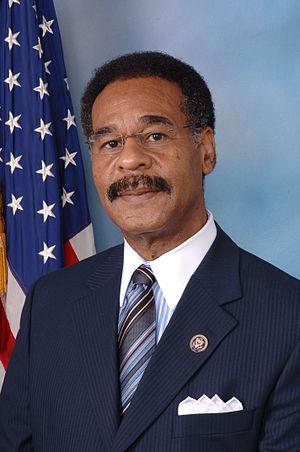
Emanuel Cleaver II, né le 26 octobre 1944 à Waxahachie, est un pasteur chrétien et homme politique américain, élu démocrate du Missouri à la Chambre des représentants des États-Unis depuis 2005.
L'État du Missouri dispose de huit représentants à la Chambre des représentants des États-Unis.